Phoenixville, Pennsylvania

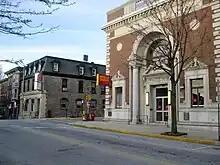
Church and Main Streets

Phoenixville is located at (40.135201, -75.522699). According to the United States Census Bureau, the borough has a total area of , of which is land and (4.27%) is water.